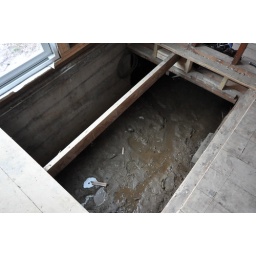
Big hole in kitchen floor - we're leaving it open until we've finished the plumbing.